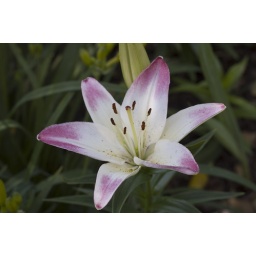
New flower in the flower bed in my front yard